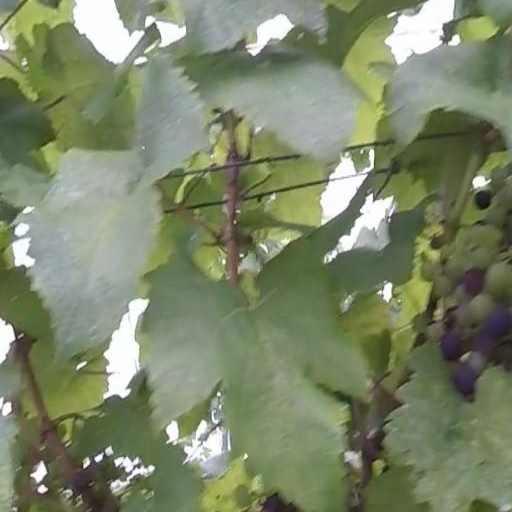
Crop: grape